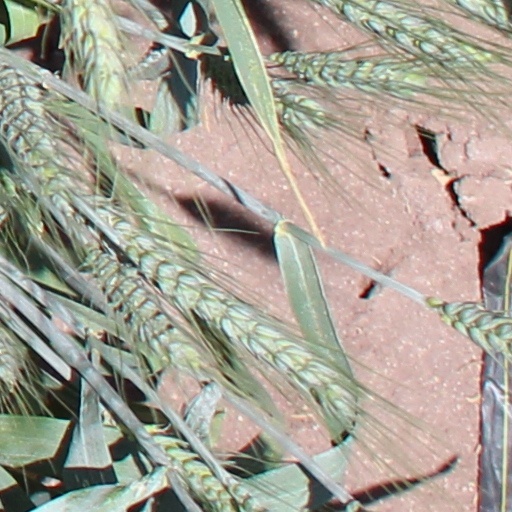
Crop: wheat